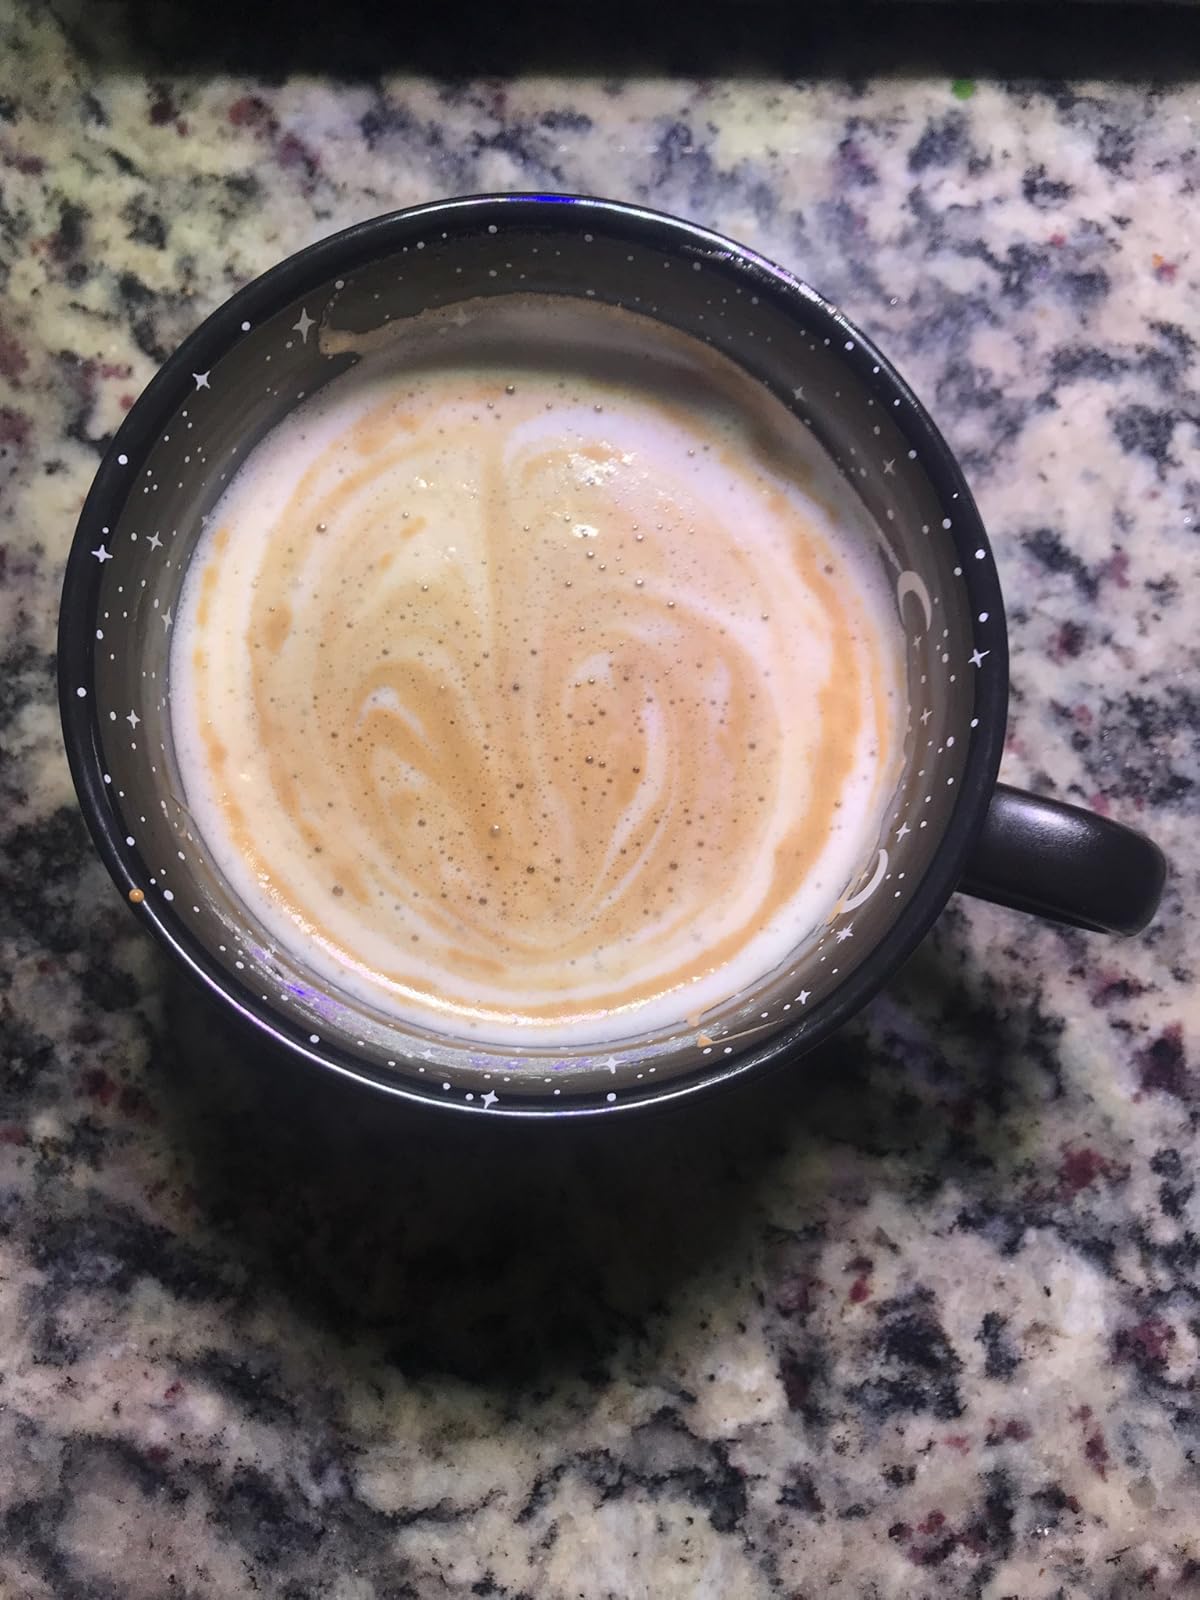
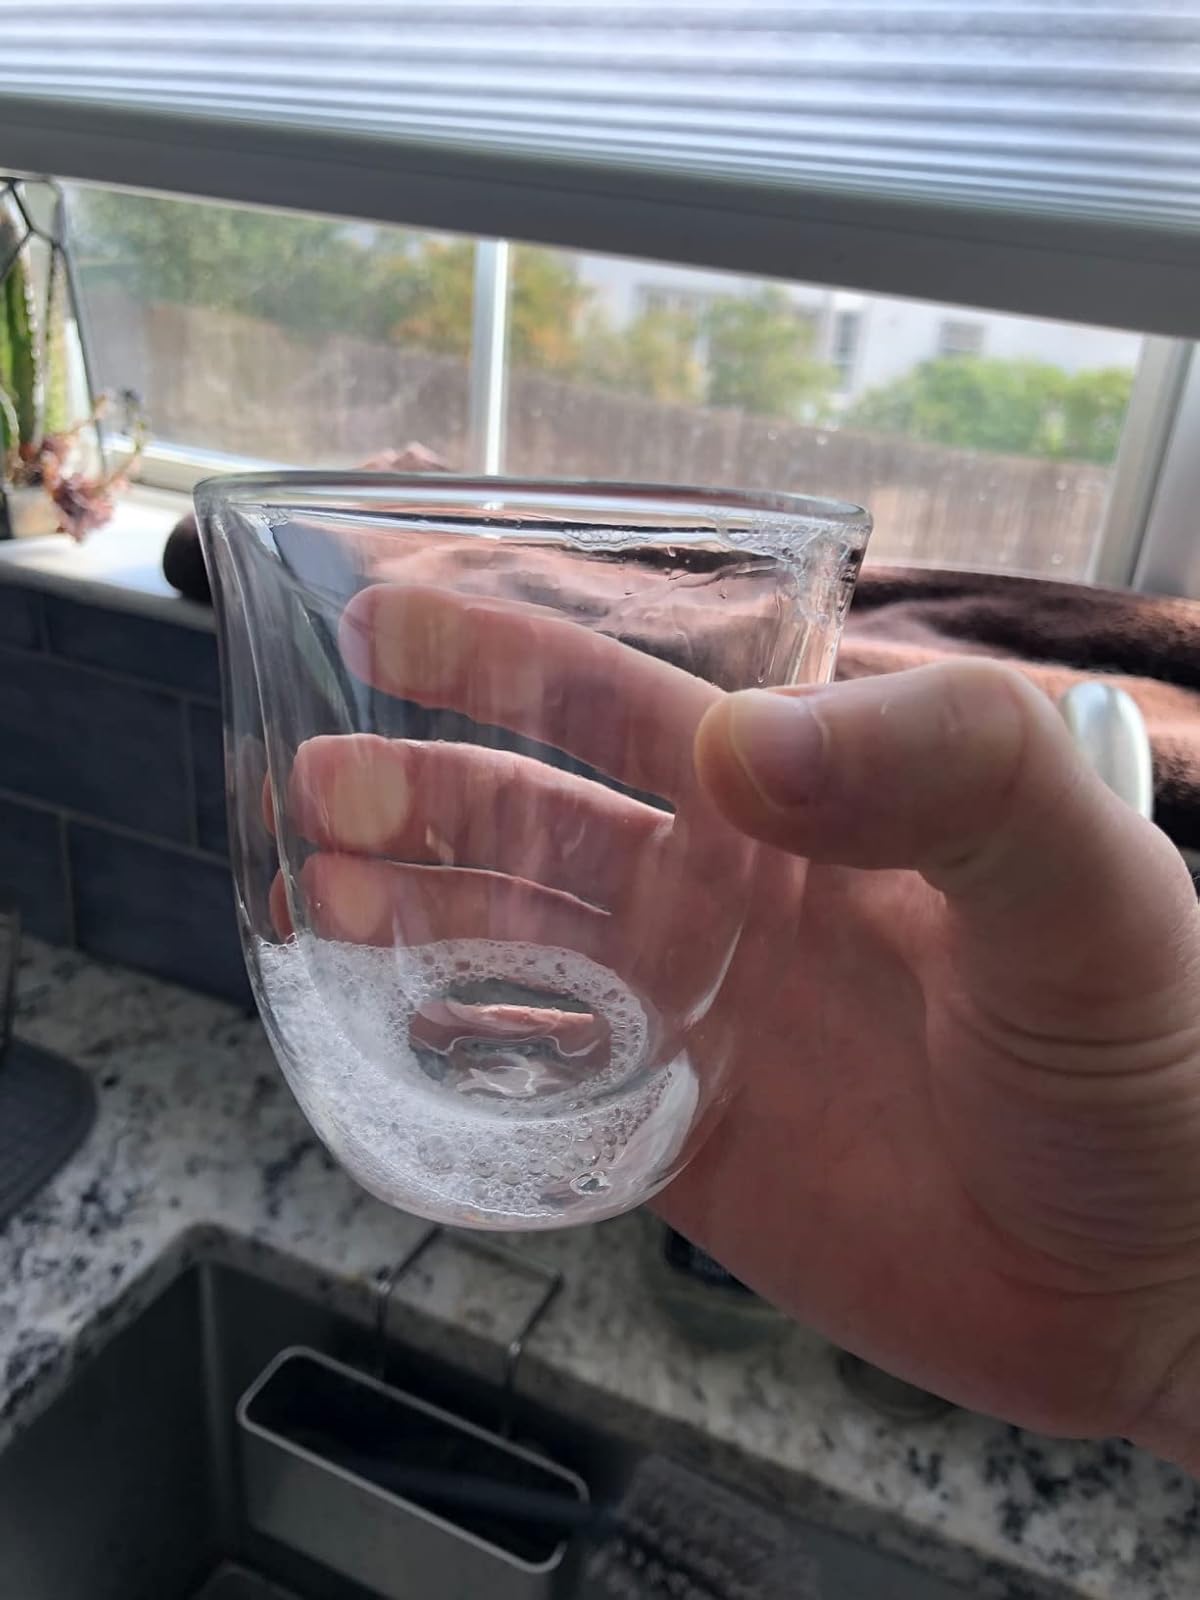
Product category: items_mug
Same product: no